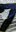
Number: 7